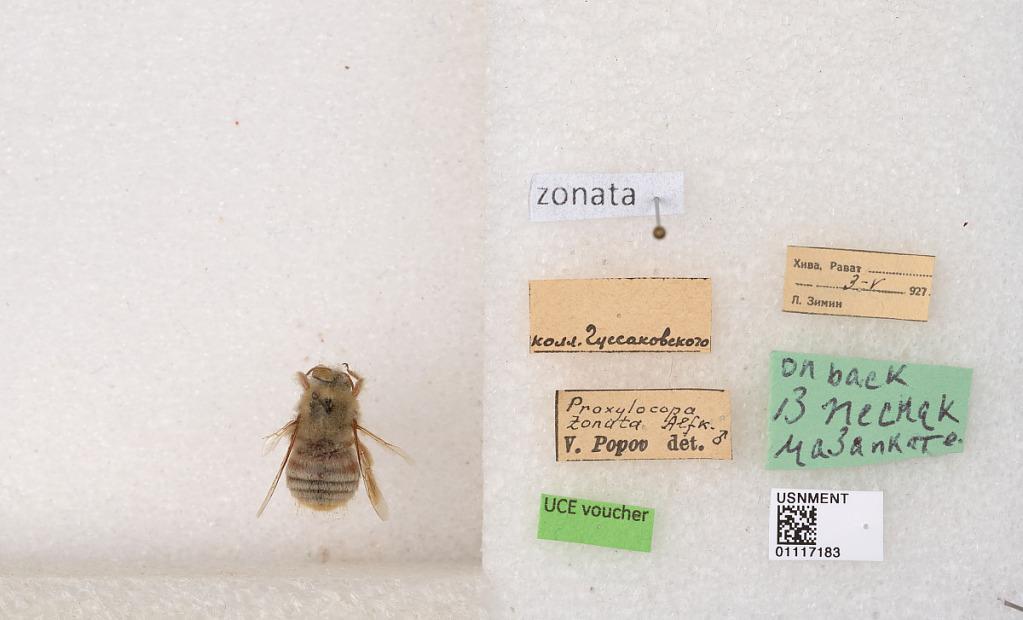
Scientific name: Xylocopa (Proxylocopa) zonata Alfken
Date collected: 1927-5-3
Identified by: Popov, V